Andrea Bertolacci

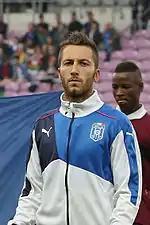
Bertolacci playing with Italy in 2015

Bertolacci started his international experience in Val-de-Marne under-16 international tournament. He played all 3 matches of the 2008 UEFA European Under-17 Football Championship elite qualification, in which Italy did not qualify to the next round. He was then promoted to the U19 team in January 2009 (as a consequence of the early exit of U-19 born 1990 team), played twice in 2010 UEFA European Under-19 Football Championship elite qualification and once in the elite round. He was also selected for the final stage, playing twice as starter. During the 2010–11 season he was capped twice for the U20 team in the Four Nations Tournament.